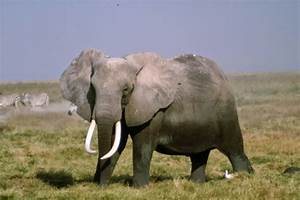
Label: elephant